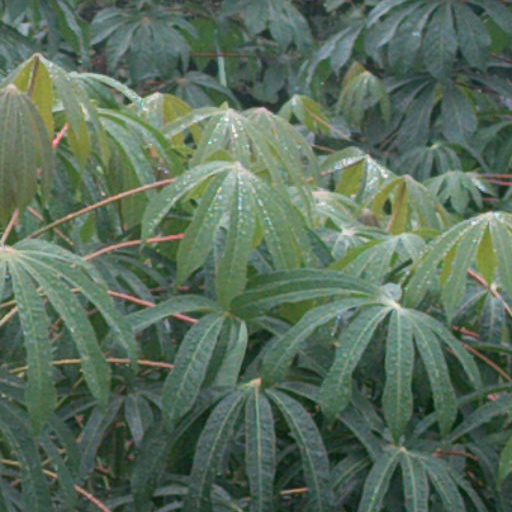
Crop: cassava